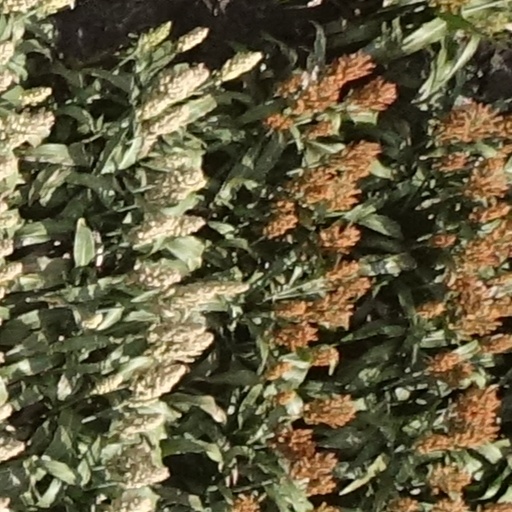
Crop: sorghum